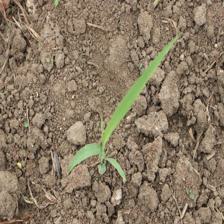
Label: Sorghum